Durham Viaduct

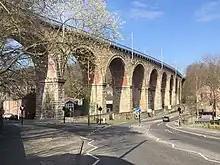
Durham Viaduct

Durham Viaduct is a railway viaduct in the City of Durham in north-eastern England. It carries the East Coast Main Line railway immediately south of Durham railway station.